Yozakura Quartet

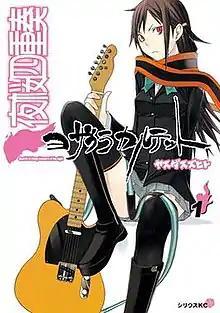
First volume cover, featuring Hime Yarizakura

is a Japanese manga series written and illustrated by Suzuhito Yasuda. It has been serialized in Kodansha's manga magazine "Monthly Shōnen Sirius" since January 2006, with its chapters collected in 33 volumes as of April 2025. In North America, the manga was first licensed by Del Rey Manga, and later by Kodansha USA for a digital-only release.